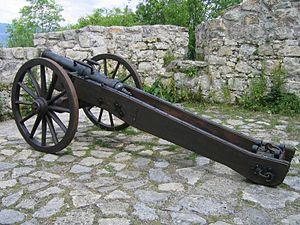
Un affût ou affut est un bâti en bois ou métallique qui supporte le plus souvent un canon ou une pièce lourde, et qui en temps de guerre permet de déplacer et de diriger celle-ci, le plus rapidement possible vers un objectif donné.